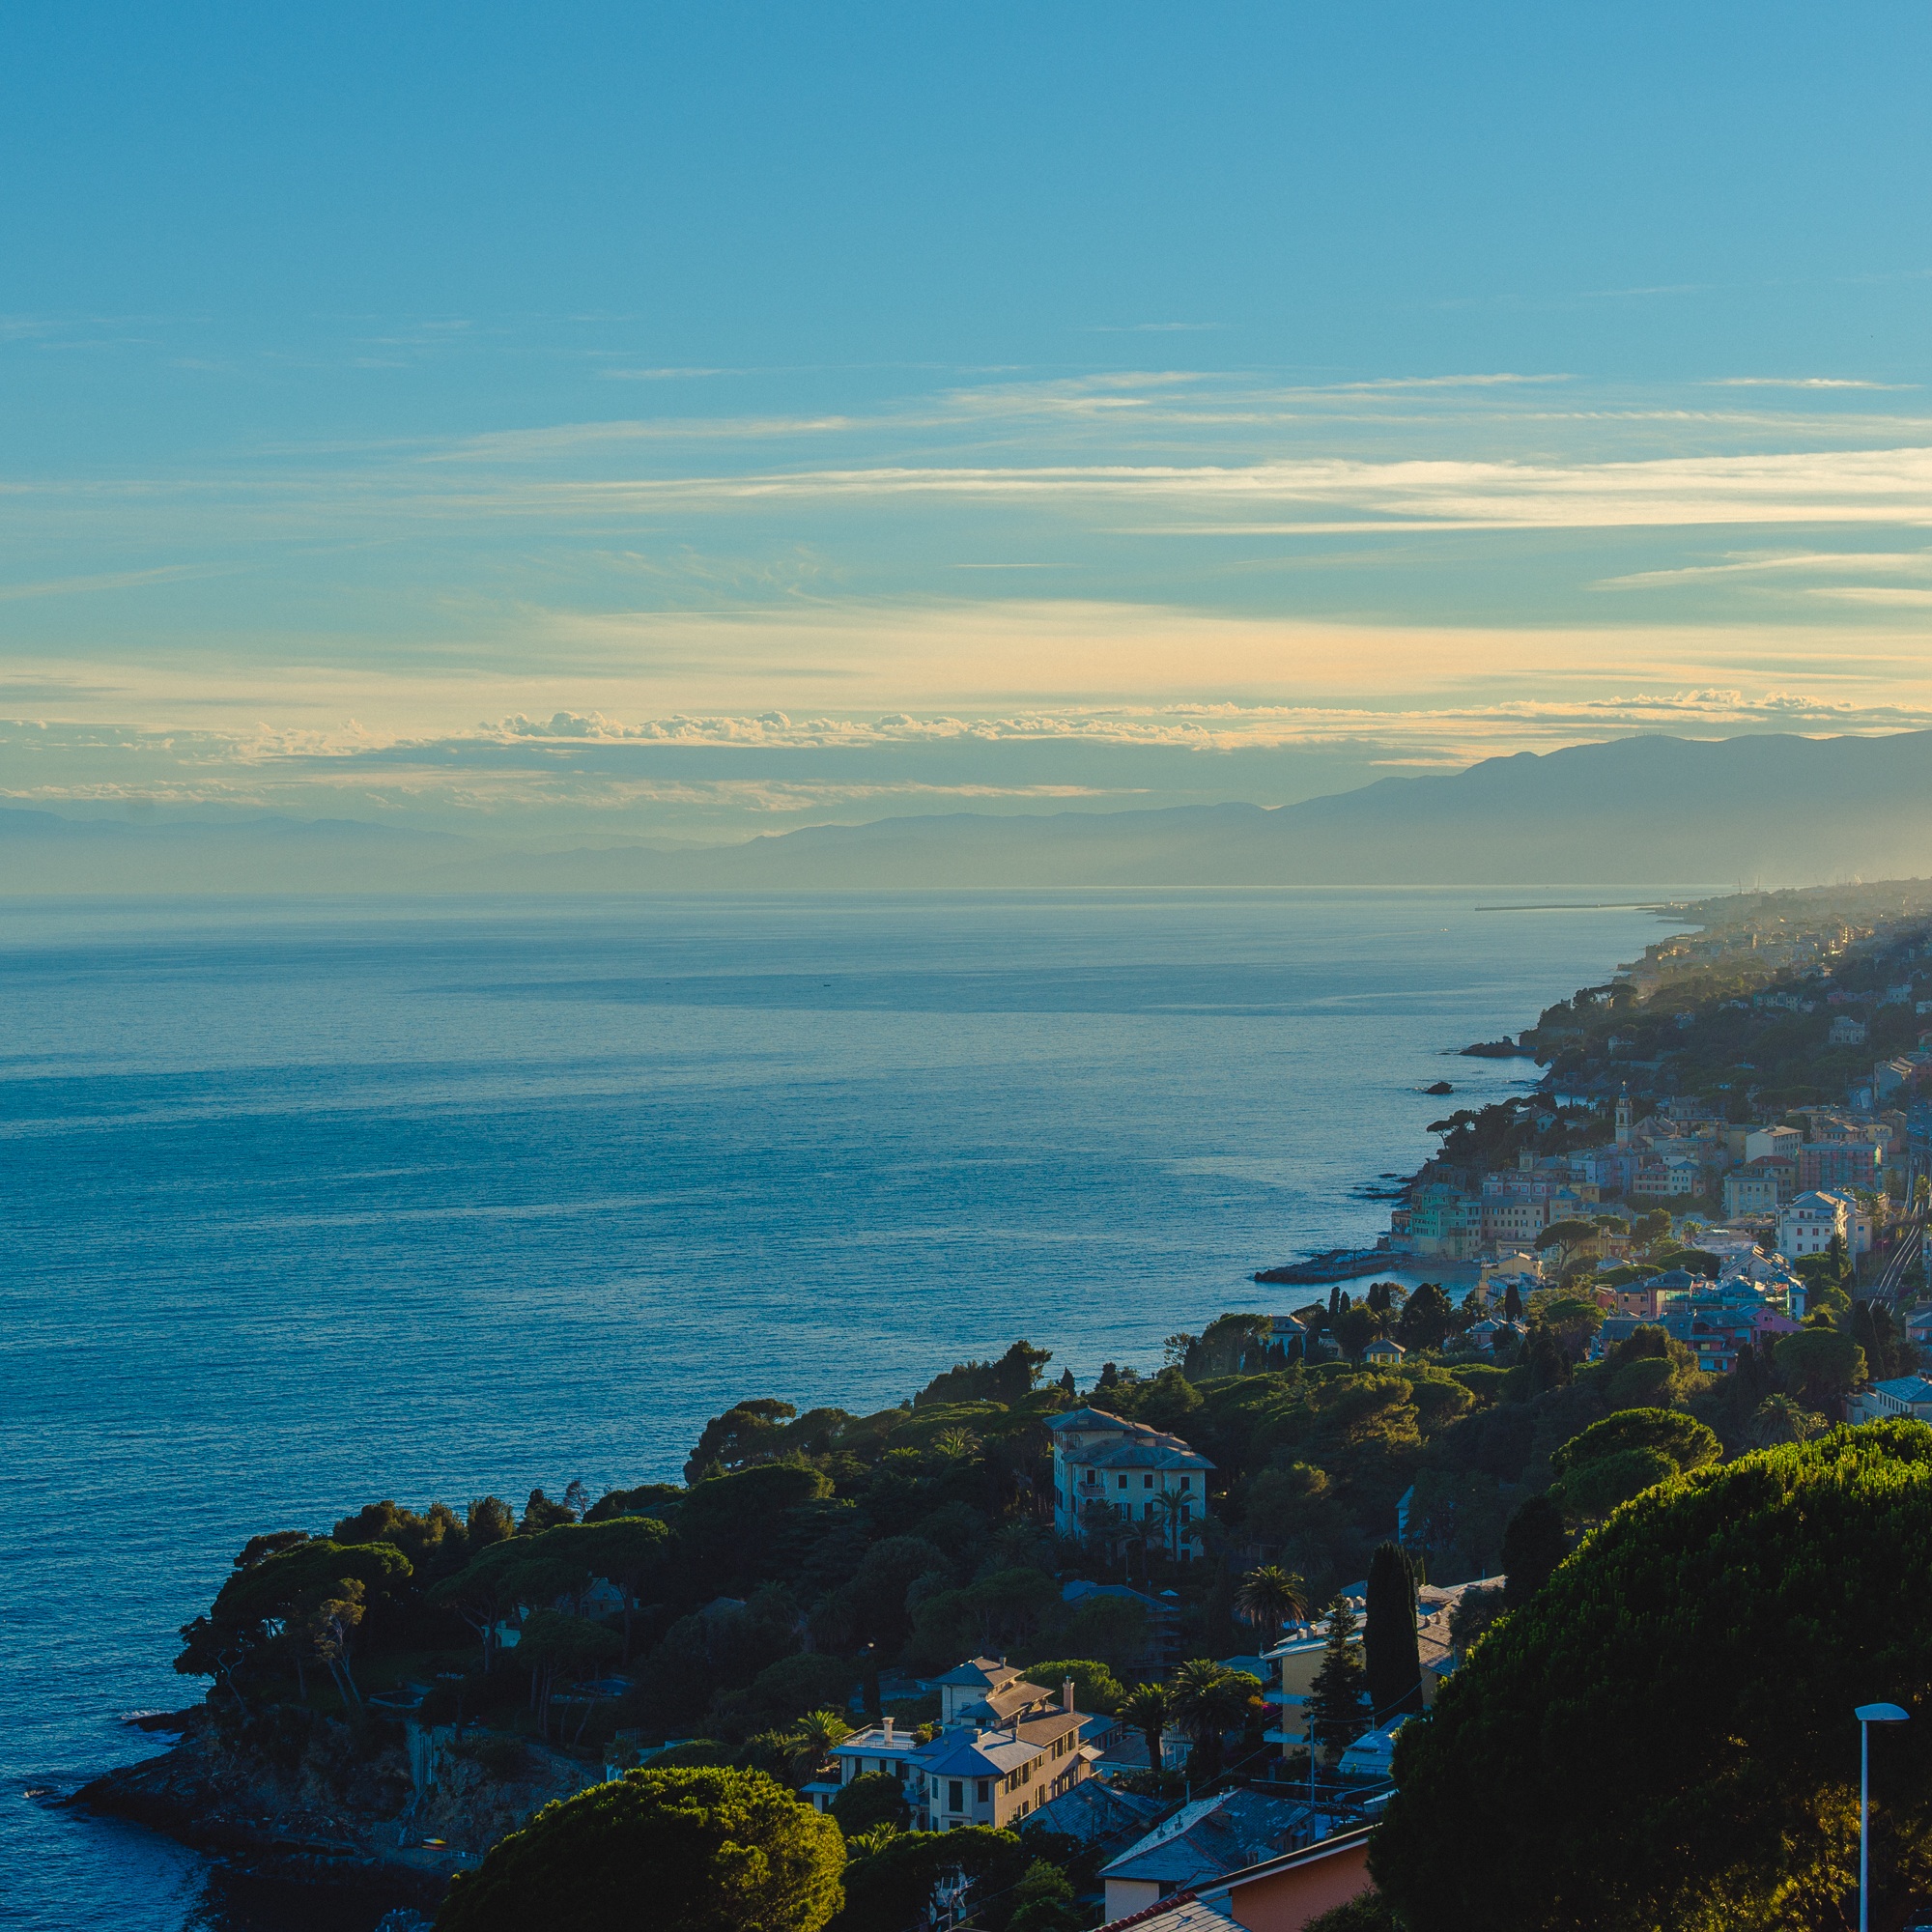
beach, landscape, sea, coast, ocean, horizon, mountain, cloud, sky, sunrise, sunset, sunlight, morning, hill, shore, dawn, cliff, dusk, evening, bay, body of water, cape, landform, geographical feature, atmospheric phenomenon, atmosphere of earth